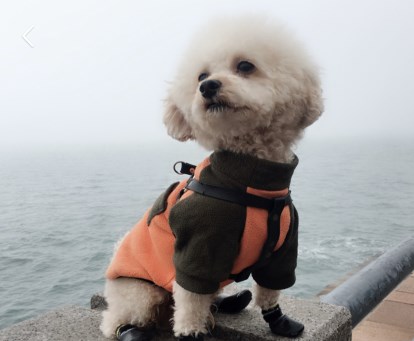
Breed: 1936-n000005-Pomeranian